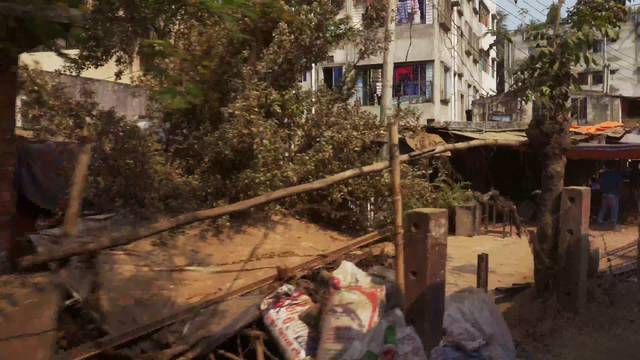
Region: Bangladesh
Coordinates: 23.753, 90.395